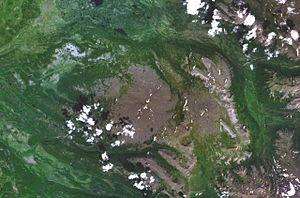
Le Voïampolski, en russe : Воямпольский, est un volcan situé au nord de la péninsule du Kamtchatka, à l'est de la Russie. Il est composé de deux volcans boucliers, le Voïampolski et le Kakhtana. Le Voïampolski est le plus élevé. La source du fleuve Kakhtana est située à proximité.